Shout at the Devil (film)

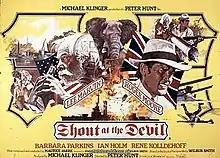
Original British cinema poster

Shout at the Devil is a 1976 British war adventure film directed by Peter R. Hunt and starring Lee Marvin and Roger Moore. The film, set in Zanzibar and German East Africa in 1913–1914, is based on a novel by Wilbur Smith which is very loosely inspired by the sinking of the SMS "Königsberg". The supporting cast features Barbara Parkins and Ian Holm.